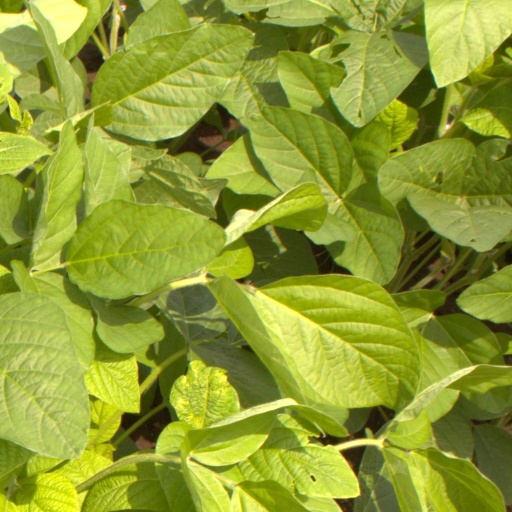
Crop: soybean